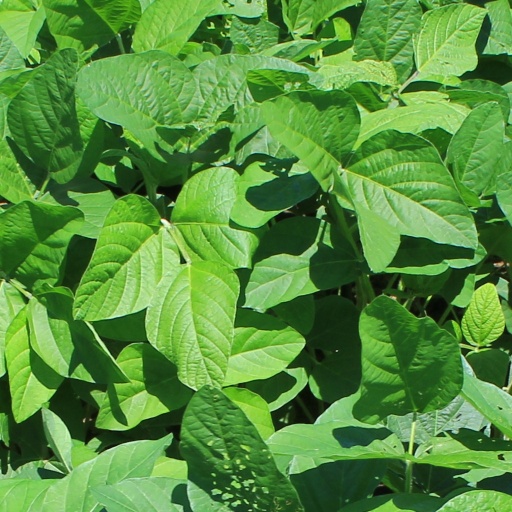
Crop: soybean